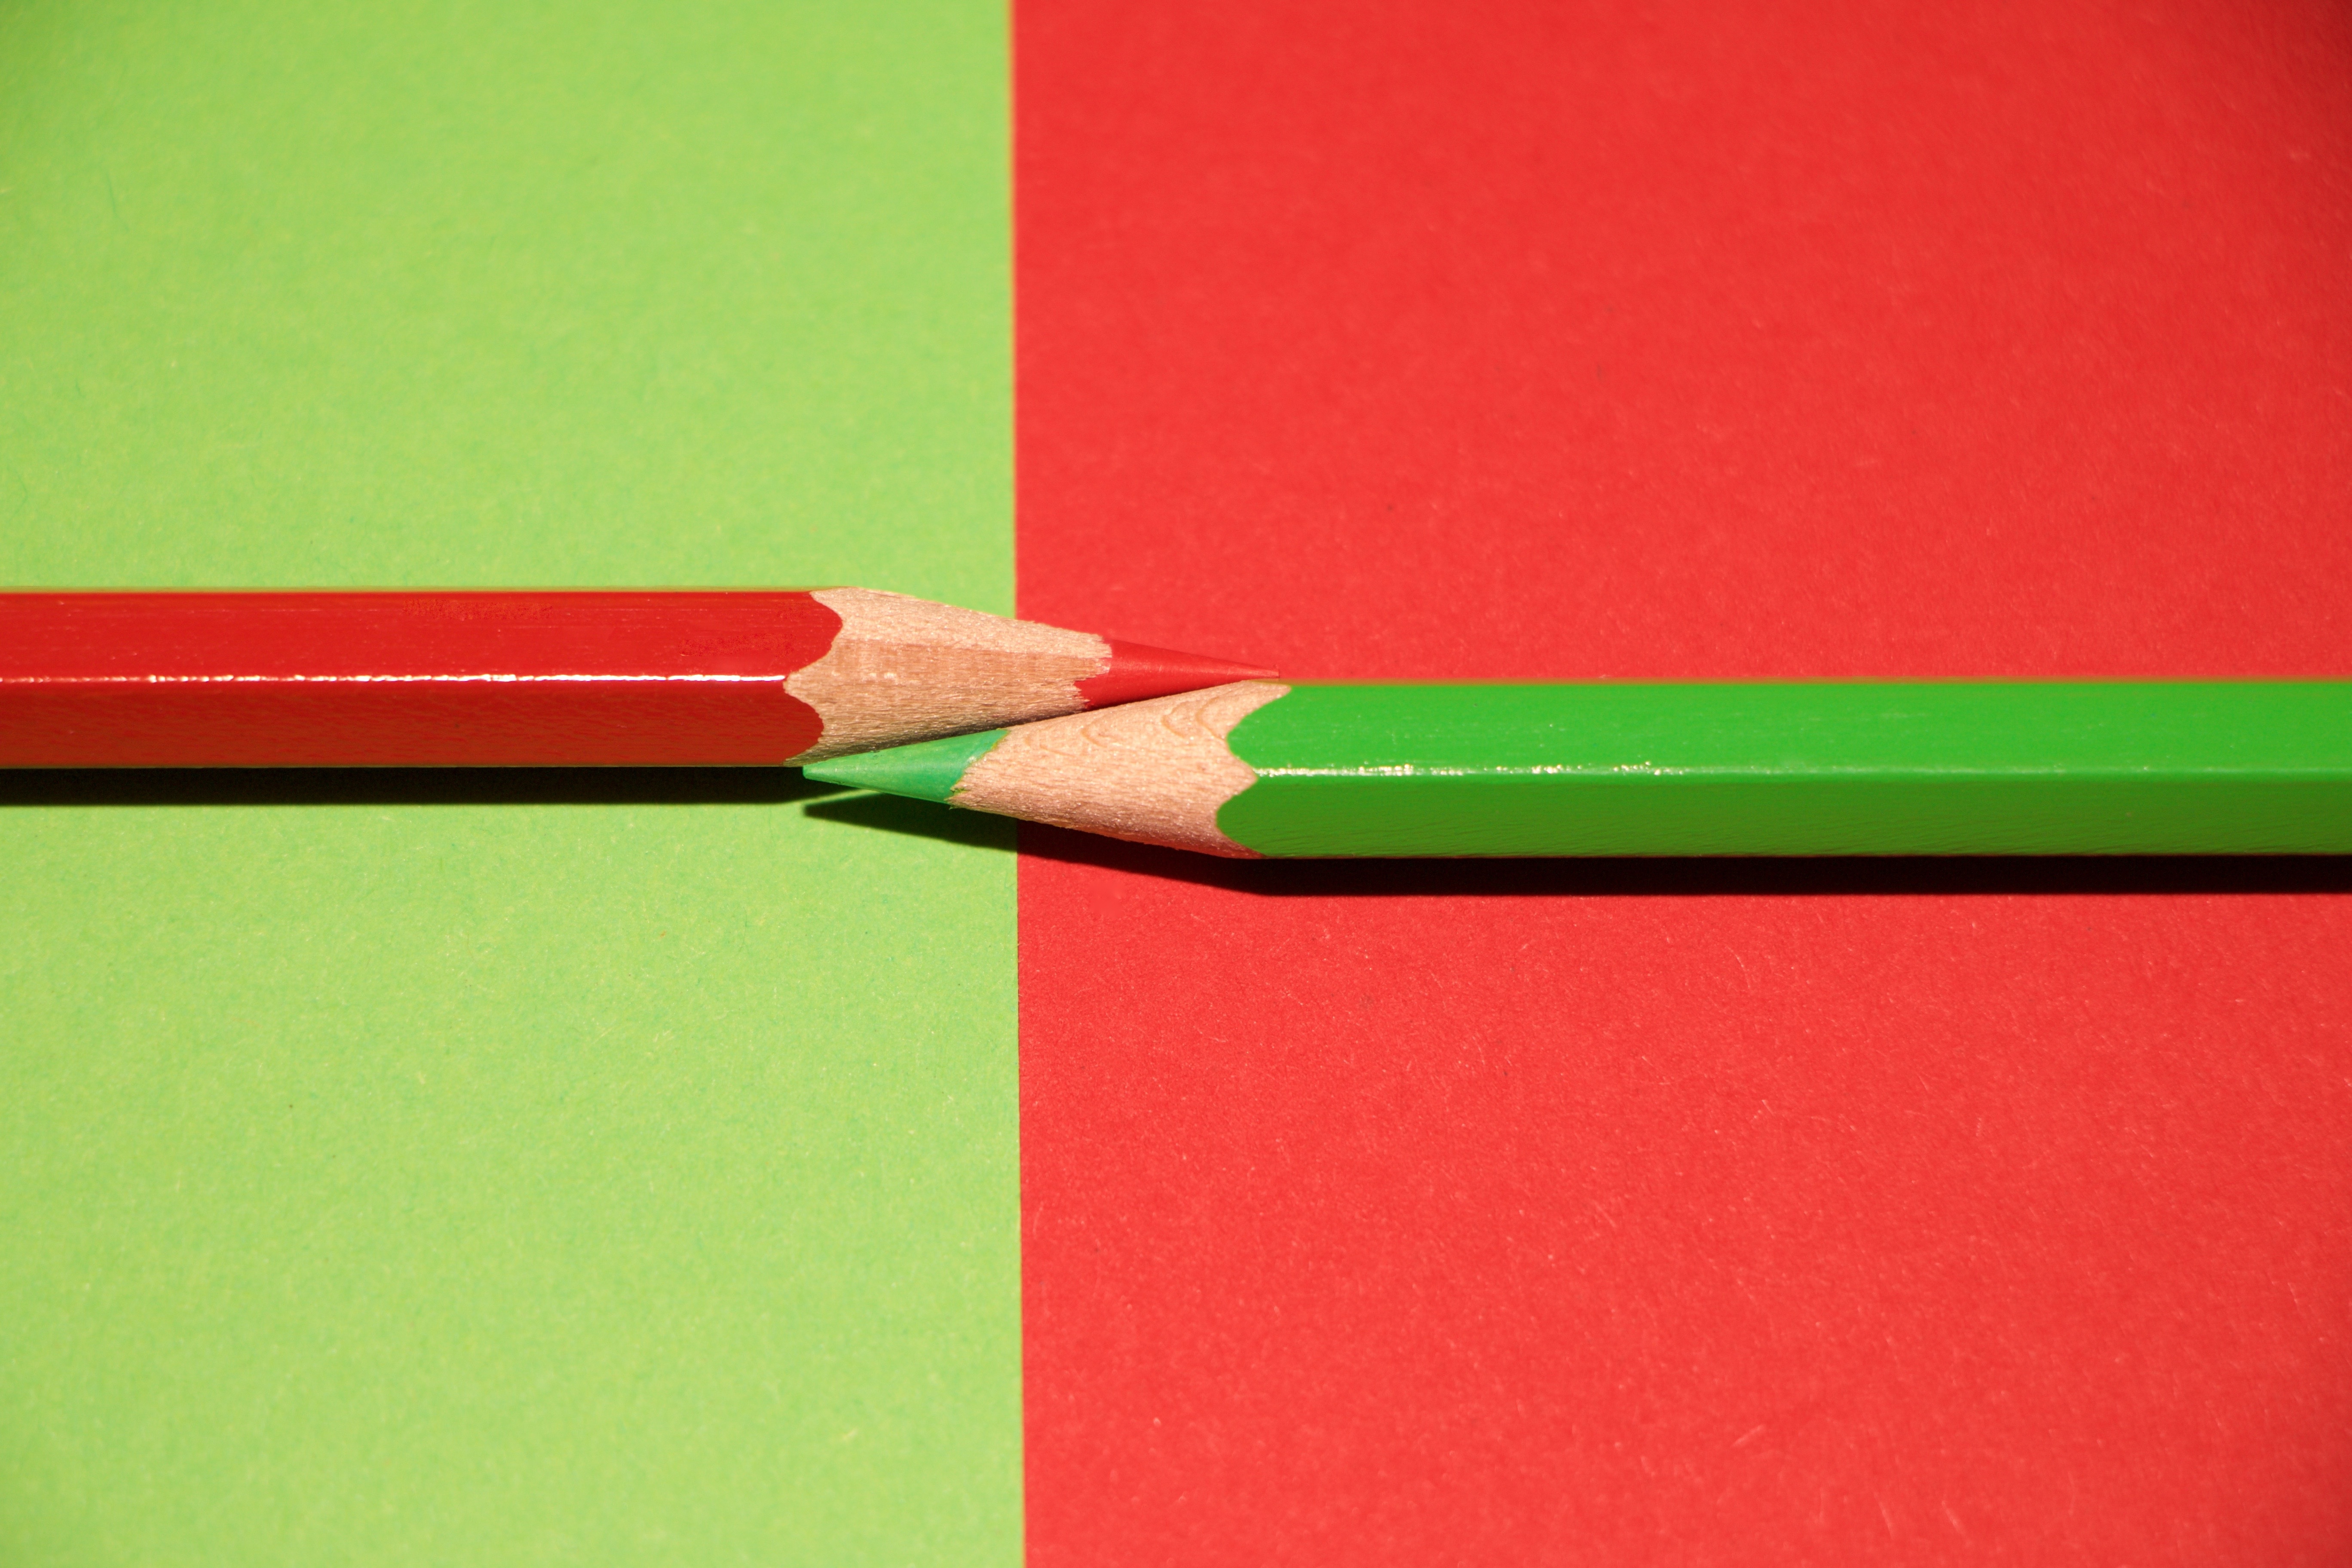
green, red, color, art, great, shape, colour pencils, cue stick